Tally Hall (soccer)

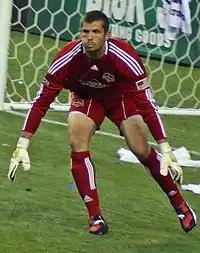

In 2010, Hall again served as the backup to Onstad. He made his MLS debut on May 22, getting the start in a 2–0 win over D.C. United while Onstad was away on international duty with Canada. His next appearance came on June 29, helping Houston to a 1–0 win over Miami FC in the Open Cup. He would play in their next Open Cup game, but the